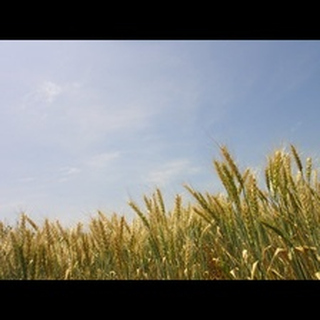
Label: wheat_blast